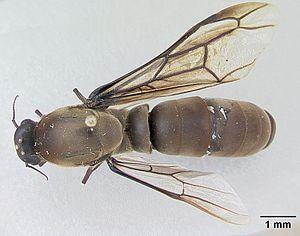
Les fourmis légionnaires du genre Dorylus, appelées également magnan, ou siafu en langue swahili, sont originaires d'Afrique centrale et orientale. Toutes les espèces sont aveugles et communiquent donc principalement par le biais de phéromones.